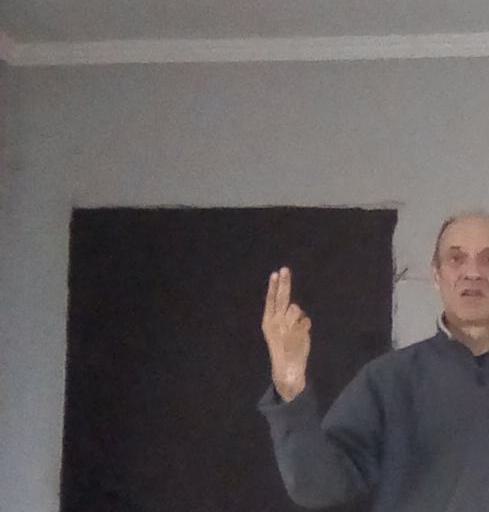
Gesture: two_up_inverted